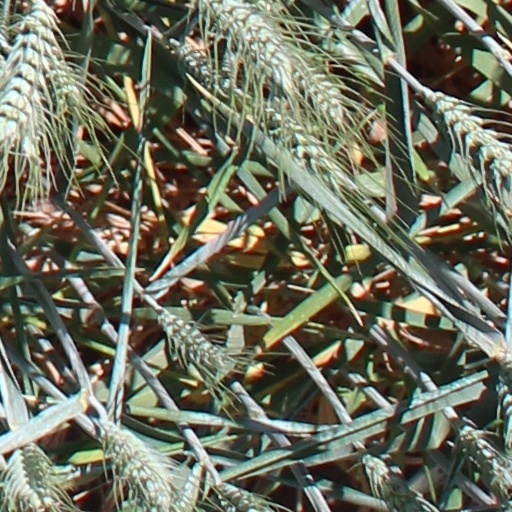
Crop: wheat